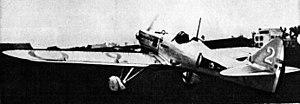
Destination New-York, d'Hergé, est le deuxième album de la série de bande dessinée Jo, Zette et Jocko et suite du Testament de M. Pump. Les planches ont été prépubliées du 26 janvier 1939 au 9 novembre 1939 dans les pages du Le Petit Vingtième. L’album est paru en 1952.